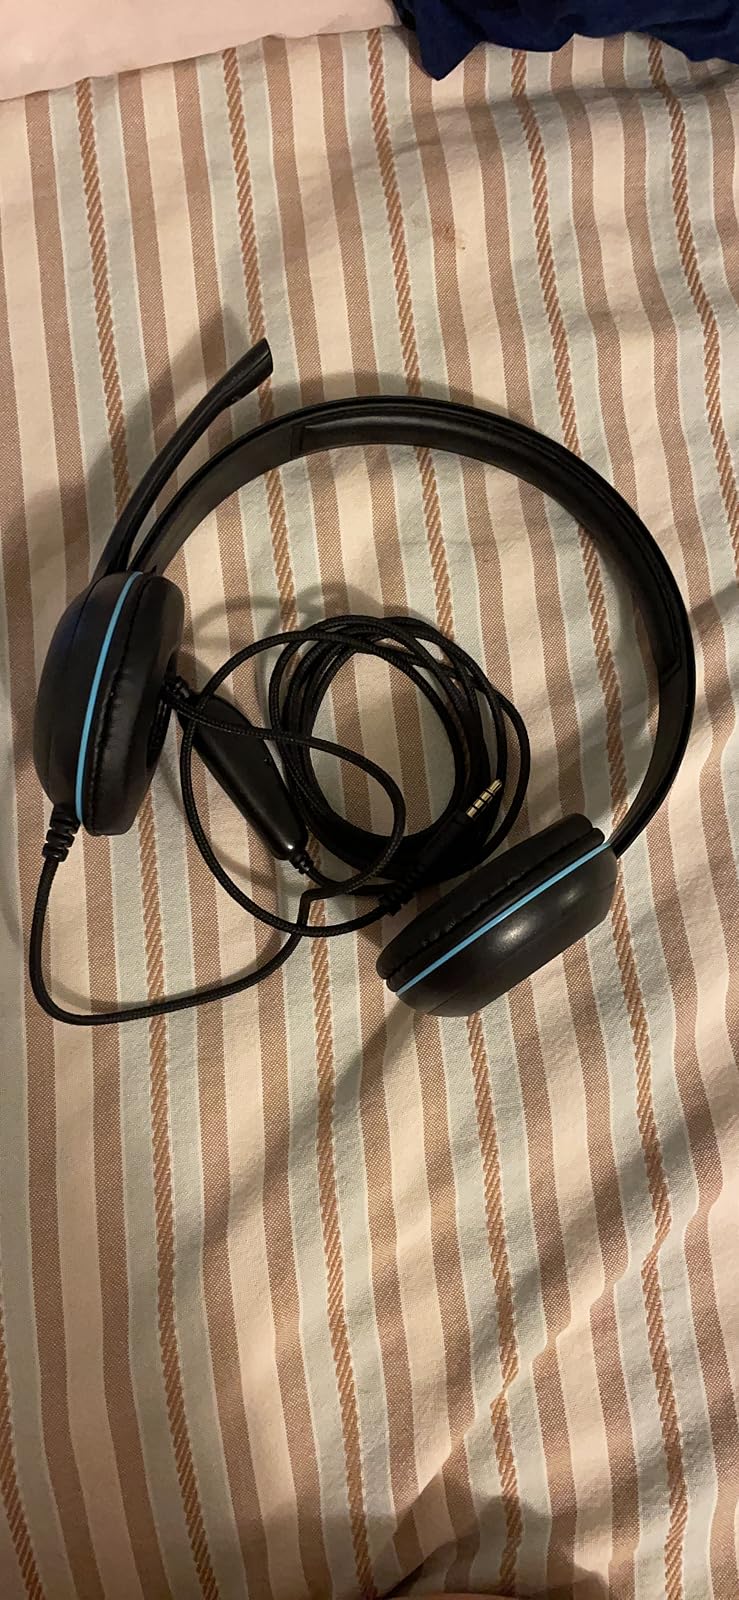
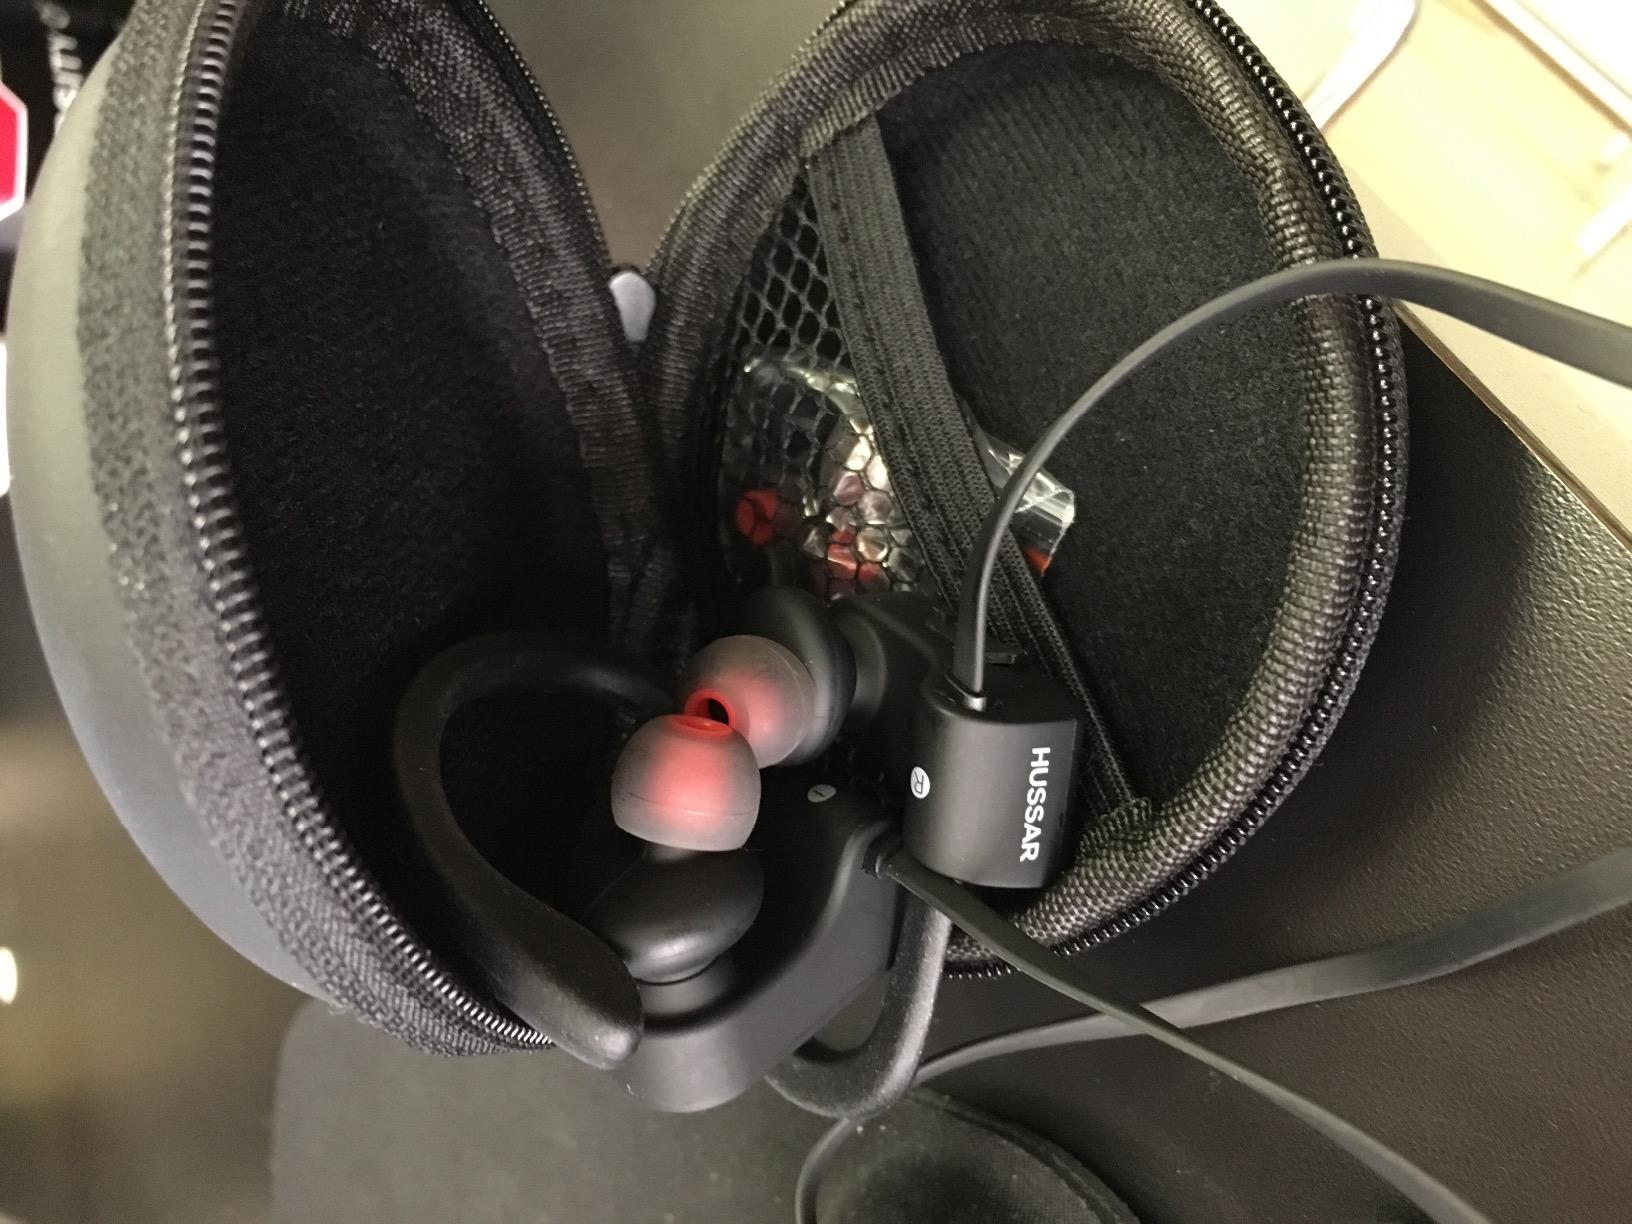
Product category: headphones
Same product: no